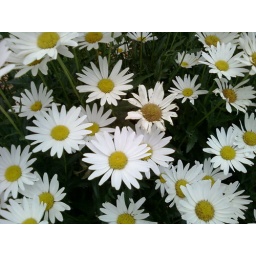
Daisies in a flower box outside the Institute for Arctic and Alpine Research (INSTAAR).